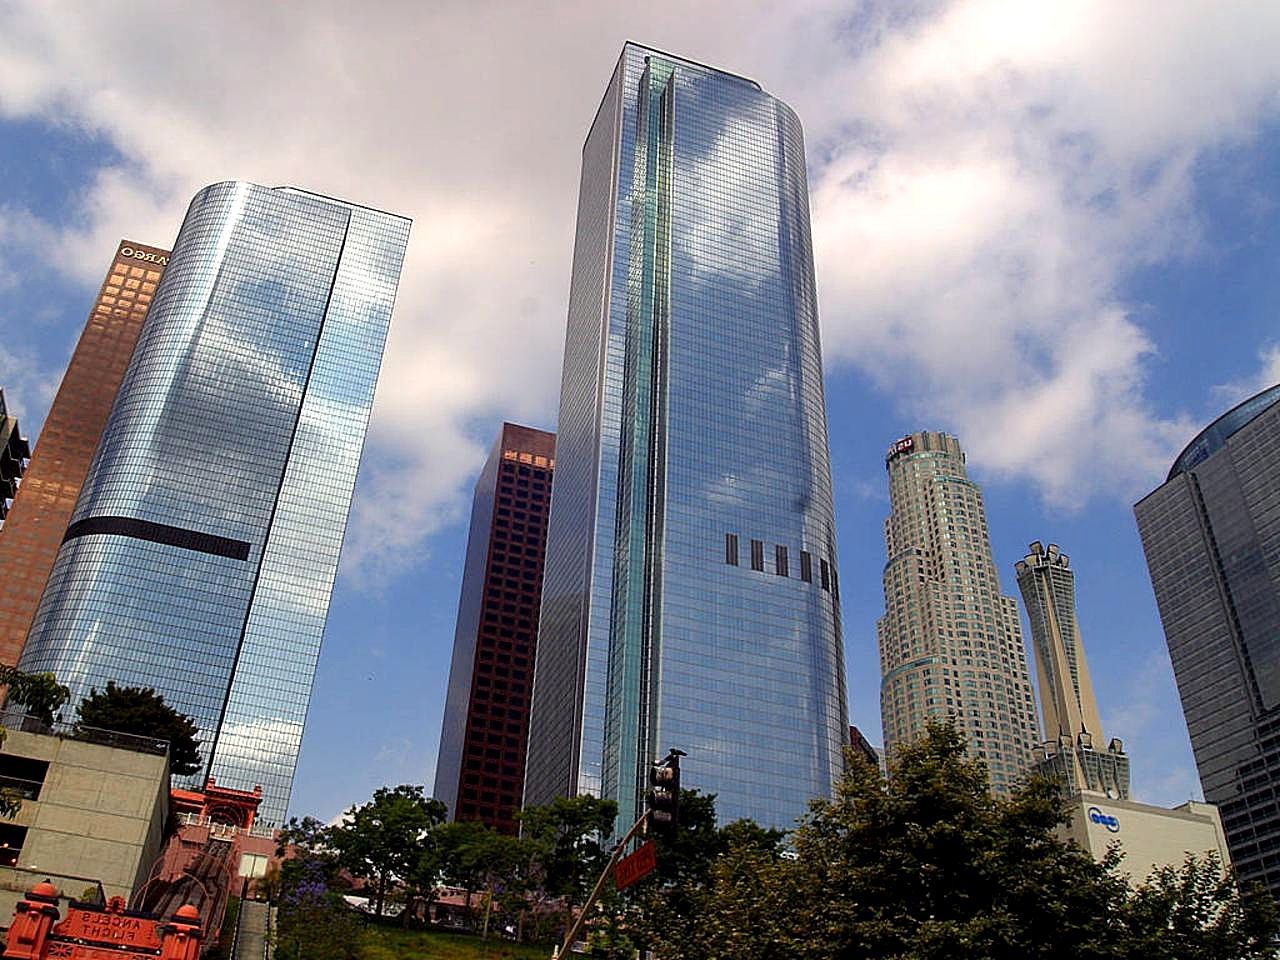
architecture, skyline, building, city, skyscraper, urban, cityscape, downtown, tower, usa, america, corporate, landmark, modern, tower block, buildings, los, angeles, metropolis, architectural, condominium, neighbourhood, urban area, residential area, human settlement, metropolitan area